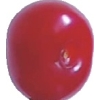
Label: cherry_sour